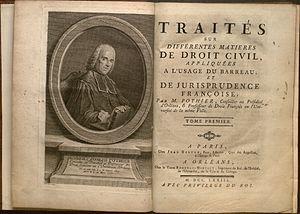
Traités sur différentes matieres de droit civil